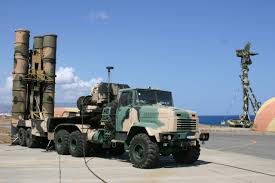
Label: Air Defense